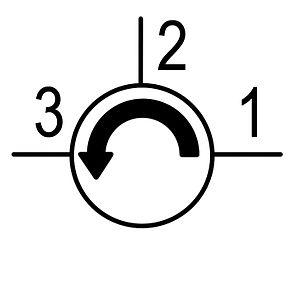
Un circulateur optique est un composant d'optique fibré. Il s'agit d'un composant à trois ports conçu de telle manière à ce que chaque faisceau entrant ressorte par le port suivant. Avec le coupleur et l'isolateur il s'agit d'un des dispositifs fibrés les plus utilisés dans le domaine des télécommunications optiques. Ce composant est l'équivalent optique des circulateurs électroniques.